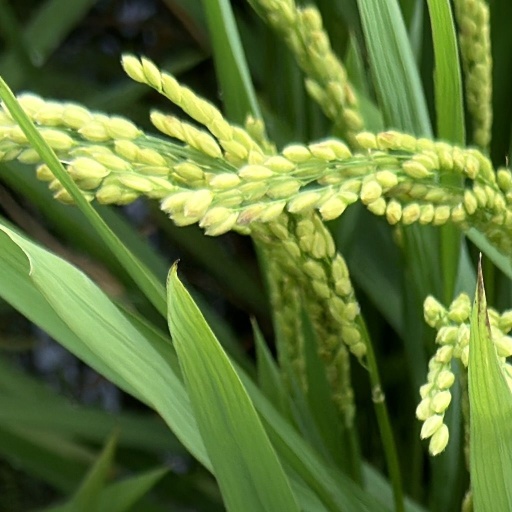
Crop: rice